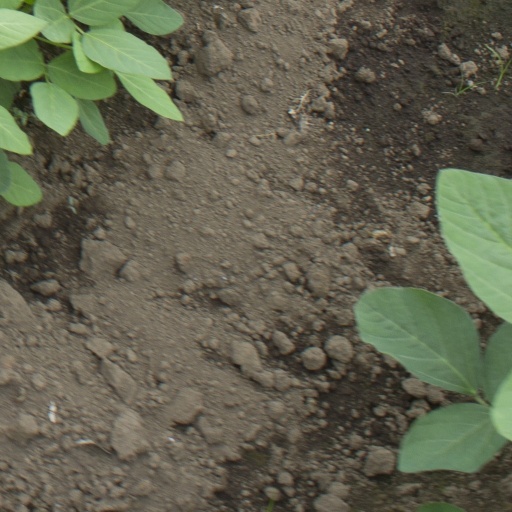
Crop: soybean